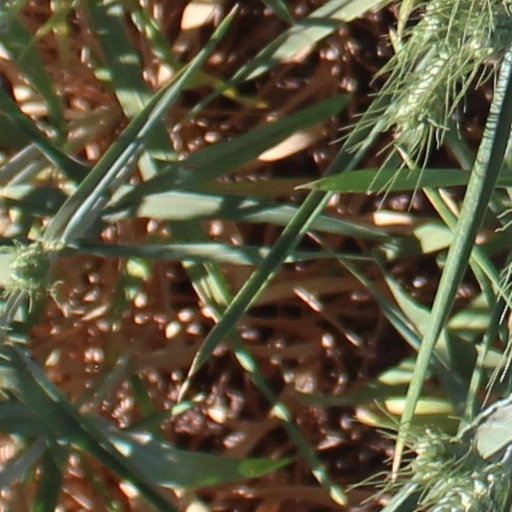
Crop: wheat